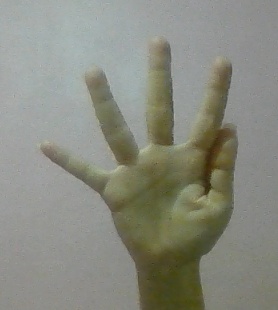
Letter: sheen